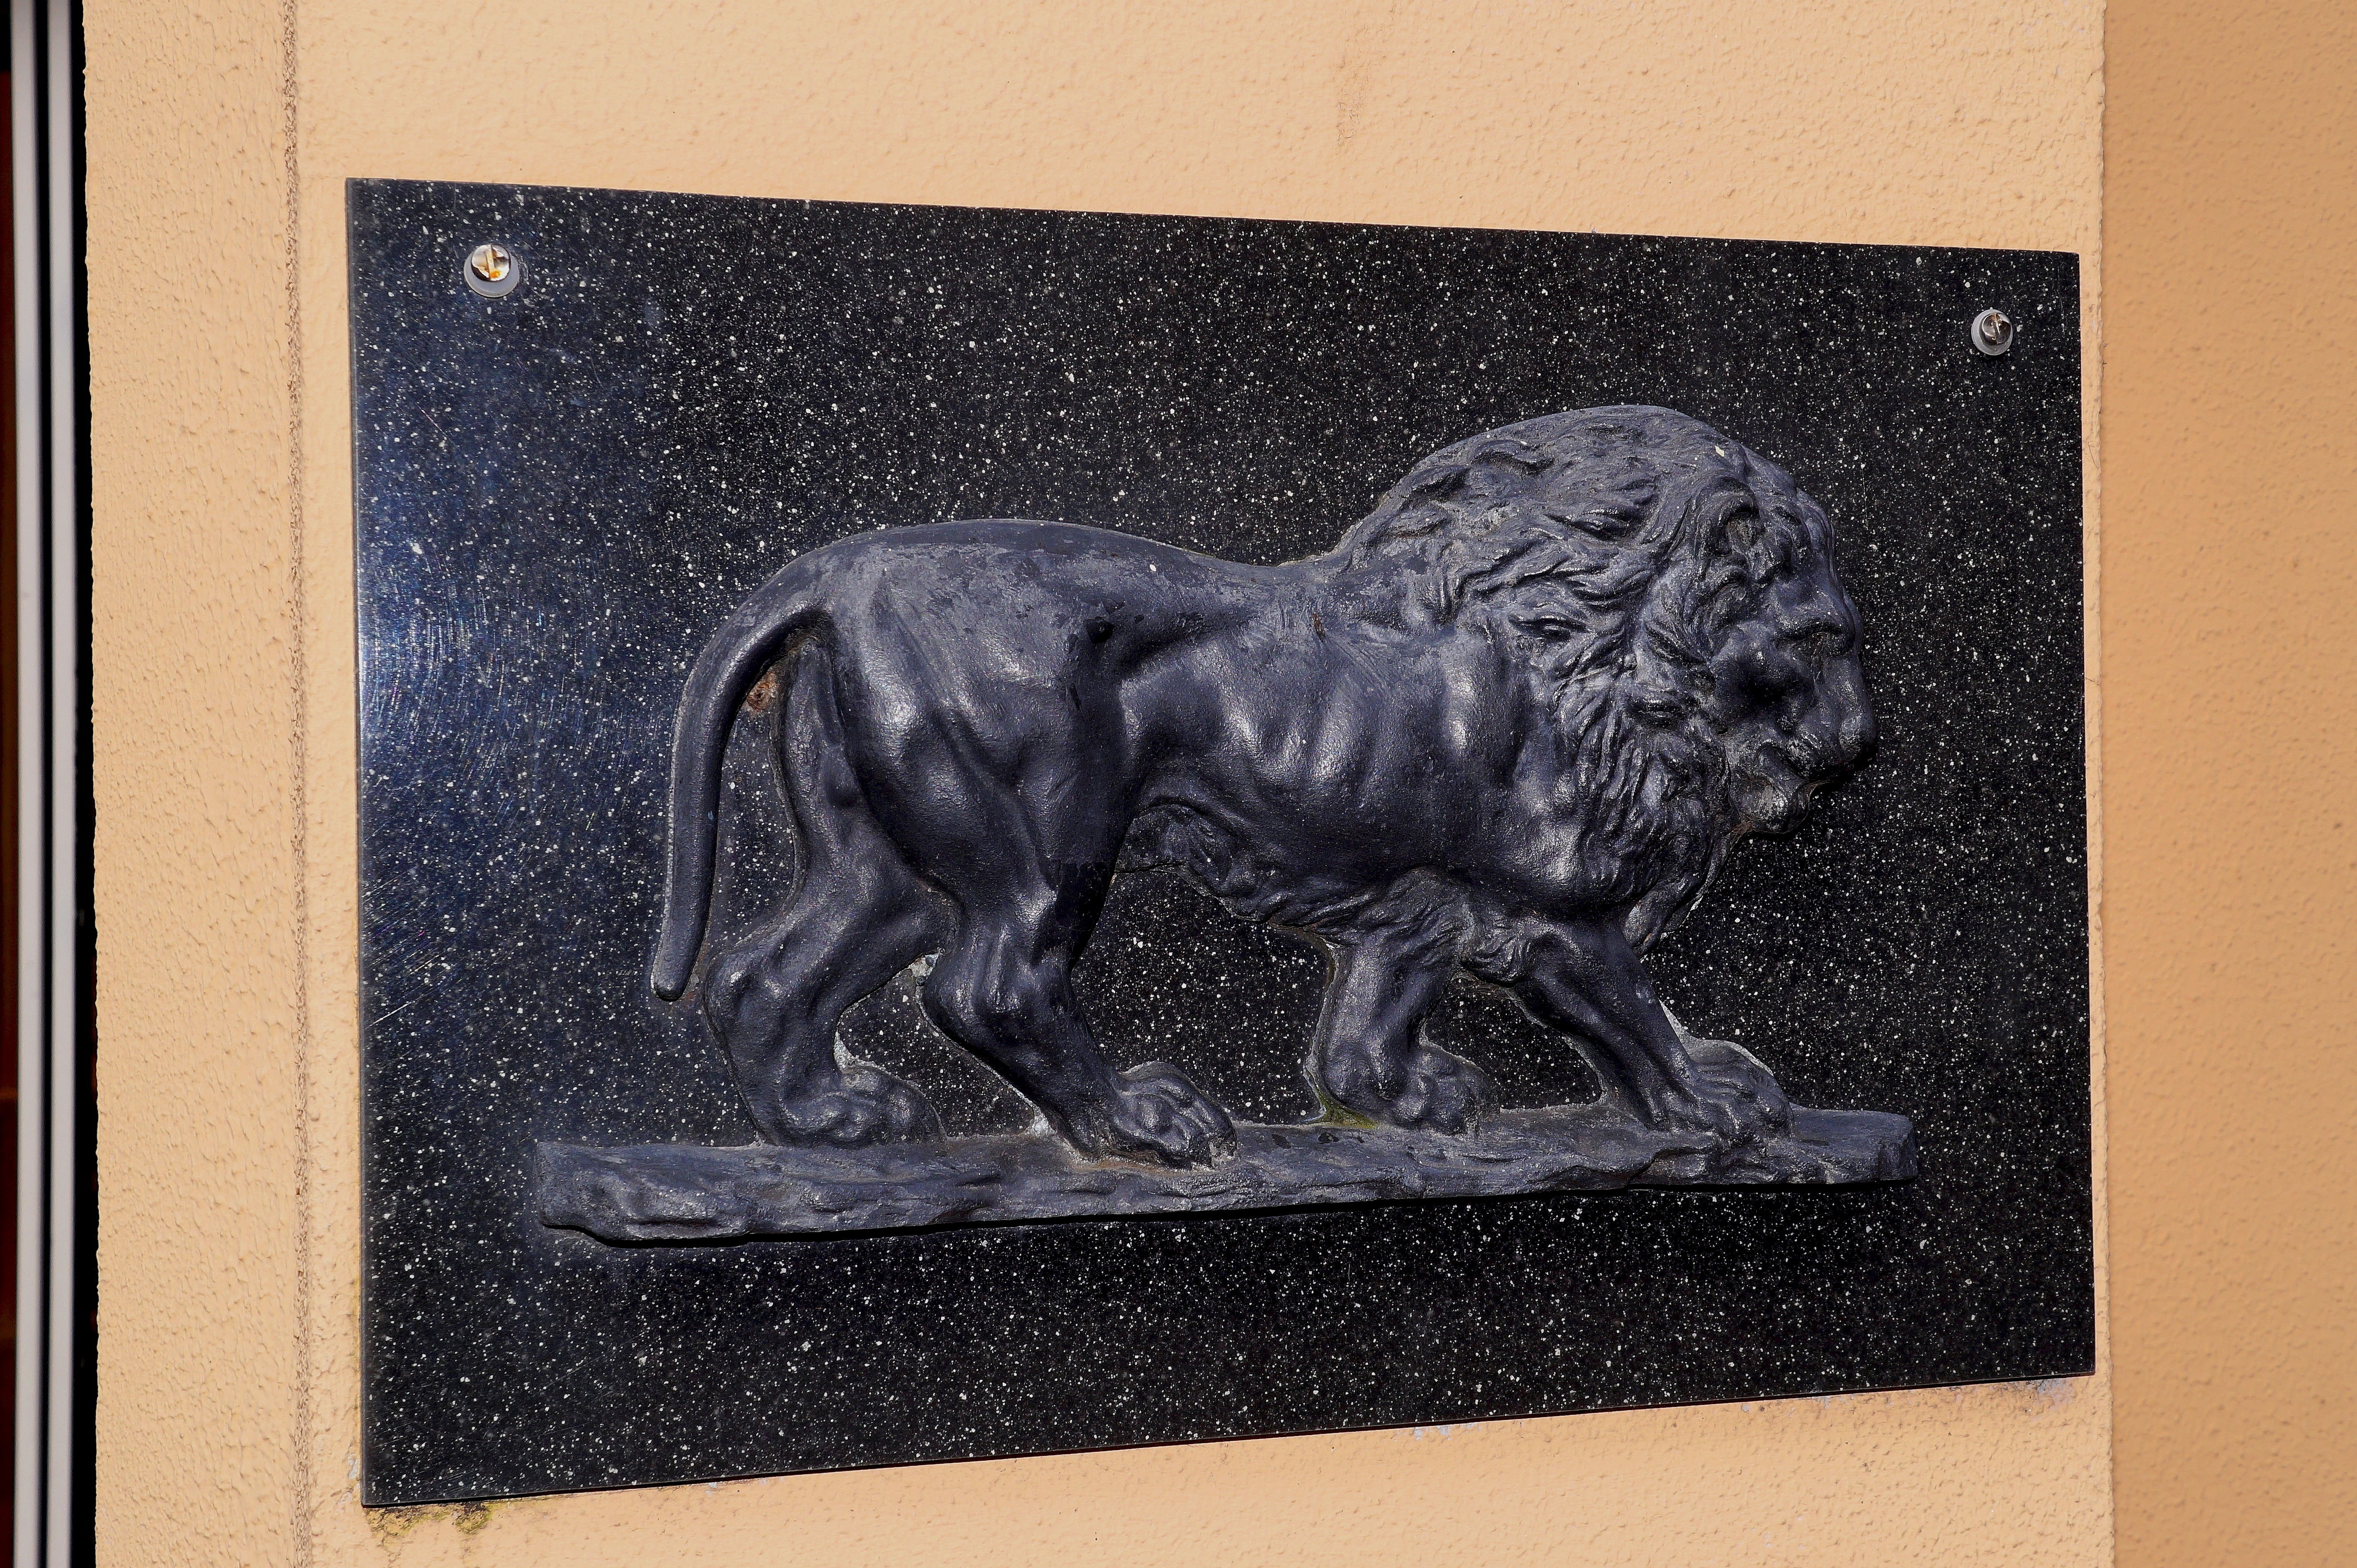
stone, monument, statue, lion, painting, sculpture, art, drawing, shield, carving, relief, modern art, stone lion, hauszierde